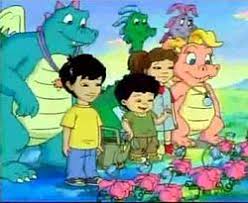
Portrait style: Cartoon Portrait